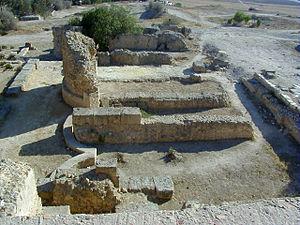
Byrsa est une colline qui abrite de nos jours le site du musée national de Carthage et de la cathédrale Saint-Louis et appartient au site archéologique de Carthage en Tunisie.